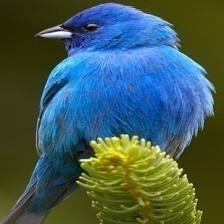
Species: INDIGO BUNTING
Scientific name: PASSERINA CYANEA
ImageNet parent category: indigo_bunting